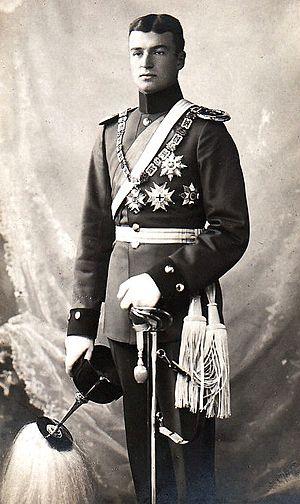
Le duc Siegfried August, né le 10 juillet 1876 à Bamberg, et mort le 12 mars 1952 à Munich, aîné des trois fils de Maximilien-Emmanuel en Bavière et d'Amélie de Saxe-Cobourg-Gotha est un membre de la Maison de Wittelsbach.